Tecmo Super Bowl III: Final Edition

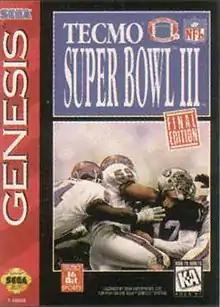
Genesis box art

Tecmo Super Bowl III: Final Edition is an American football video game released on the Super Nintendo Entertainment System and the Sega Genesis. According to a spokesperson for the game's developer/publisher, Tecmo, the subtitle "Final Edition" refers to it being the last football game Tecmo would make for 16-bit systems.